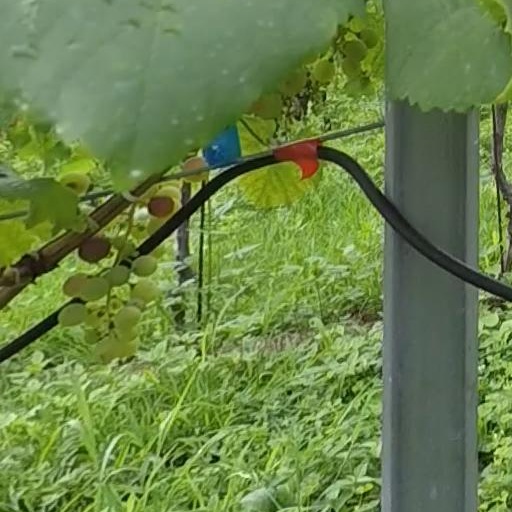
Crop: grape